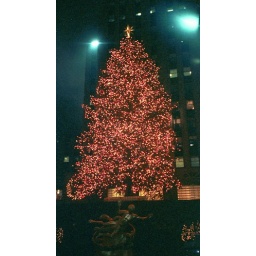
Rockerfeller Tree in Dec 2001, all red, white and blue lights